The Ant Men of Tibet and Other Stories

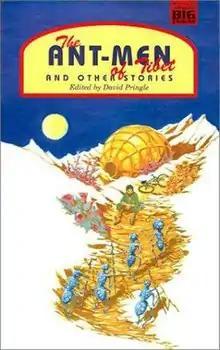
First edition

The Ant Men of Tibet and Other Stories is a science fiction anthology edited by David Pringle that was originally published in 2001 in the United Kingdom by Big Engine. It includes ten stories that were all originally published between 1992 and 1998 in the United Kingdom science fiction magazine Interzone, of which Pringle was the editor, along with a three-page introduction by Pringle. The stories are as follows, along with their dates of original publication.